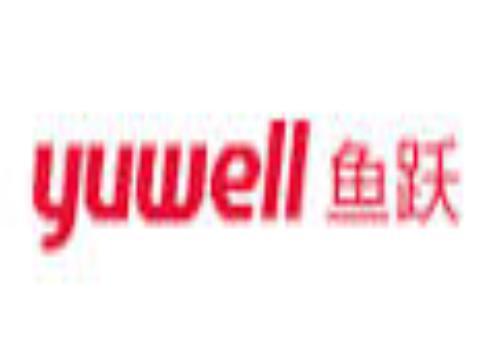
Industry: Medical